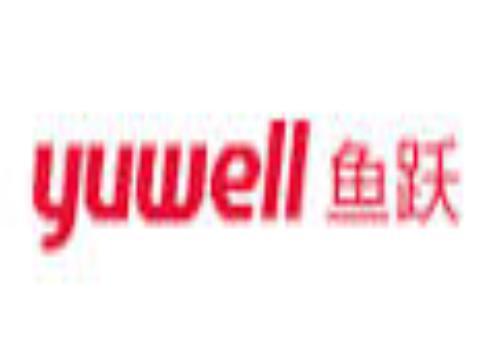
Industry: Medical